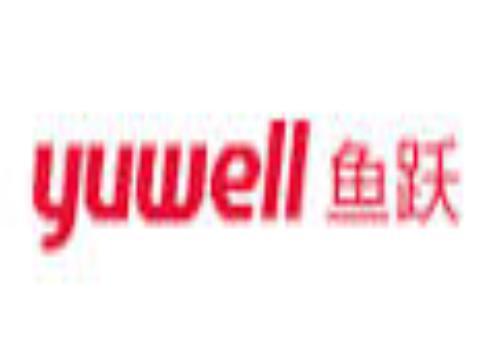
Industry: Medical